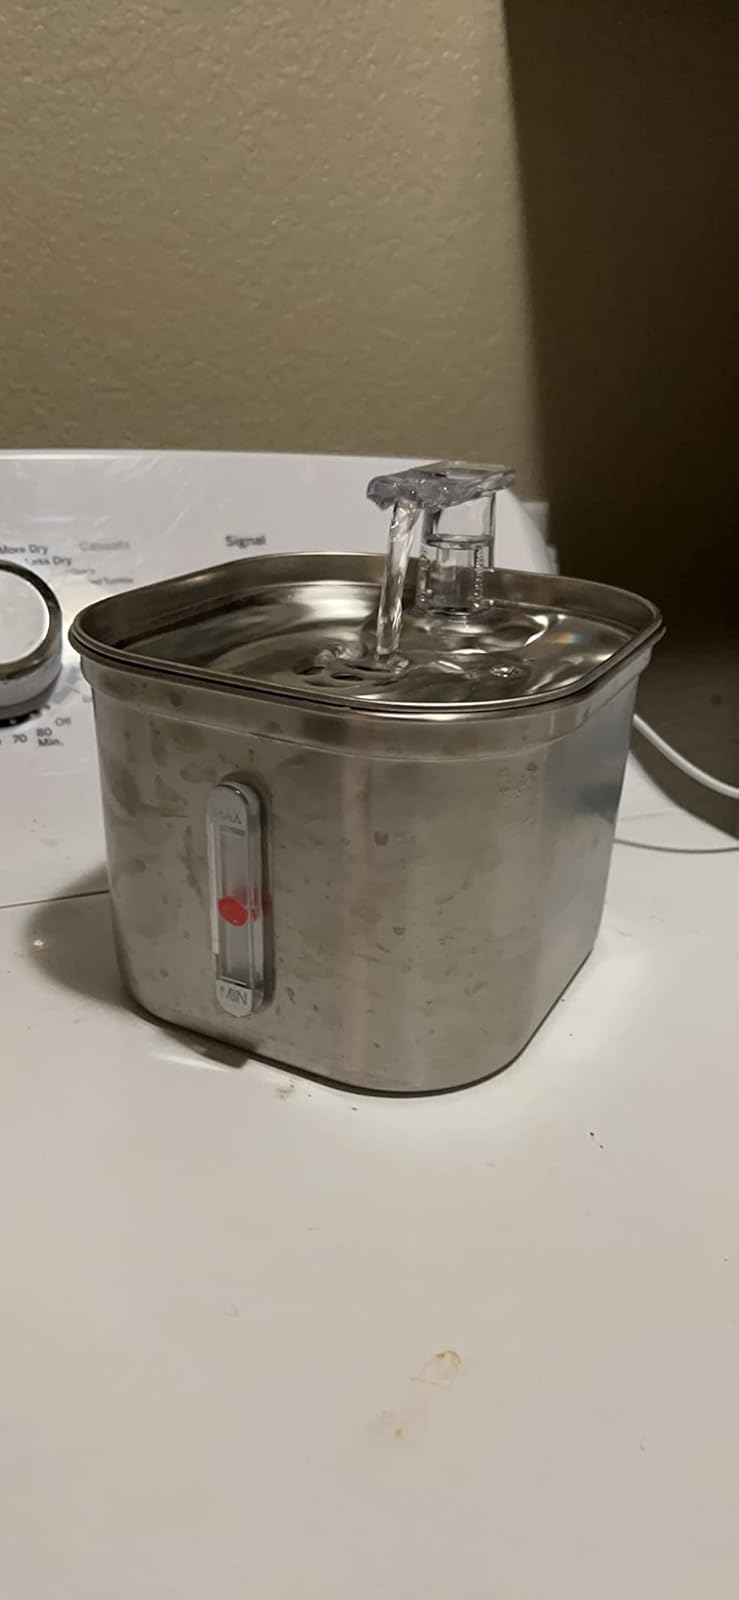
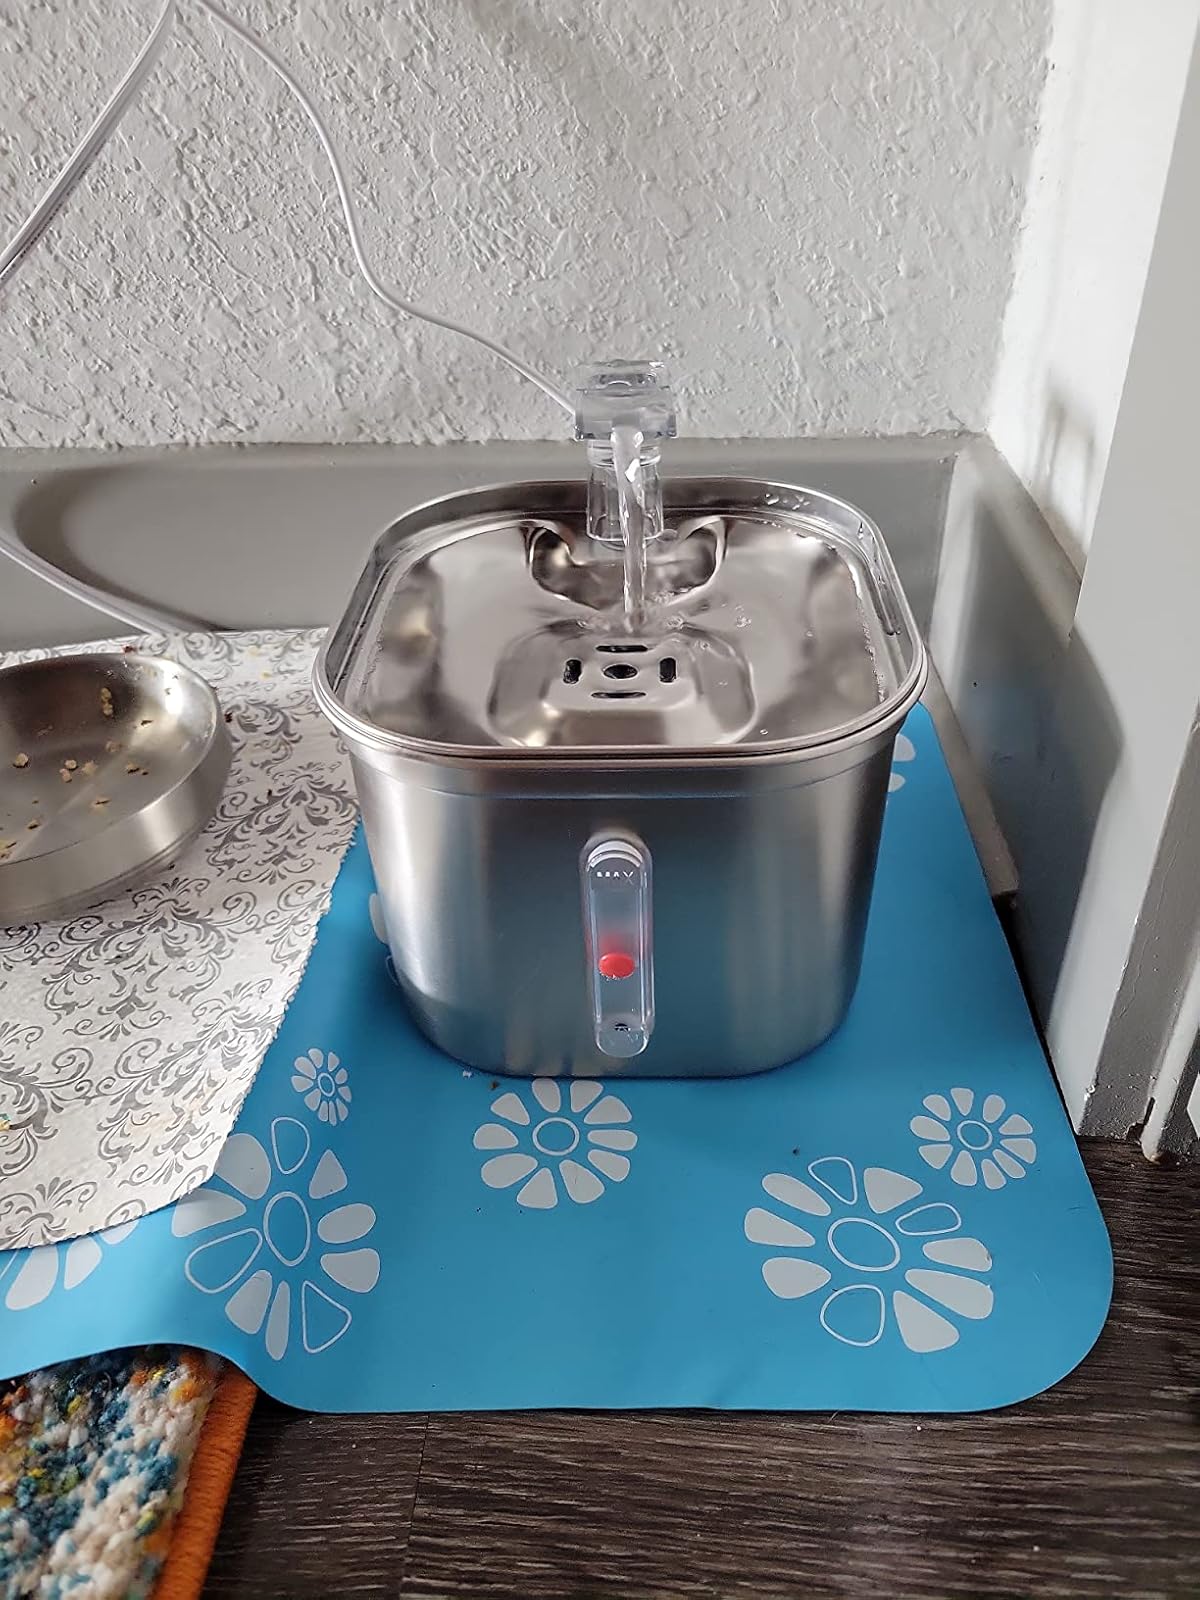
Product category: items_bowl
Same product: yes